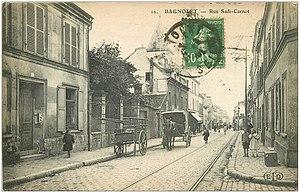
La rue Sadi-Carnot à Bagnolet en 1924
La rue Sadi-Carnot est un des axes importants de Bagnolet.